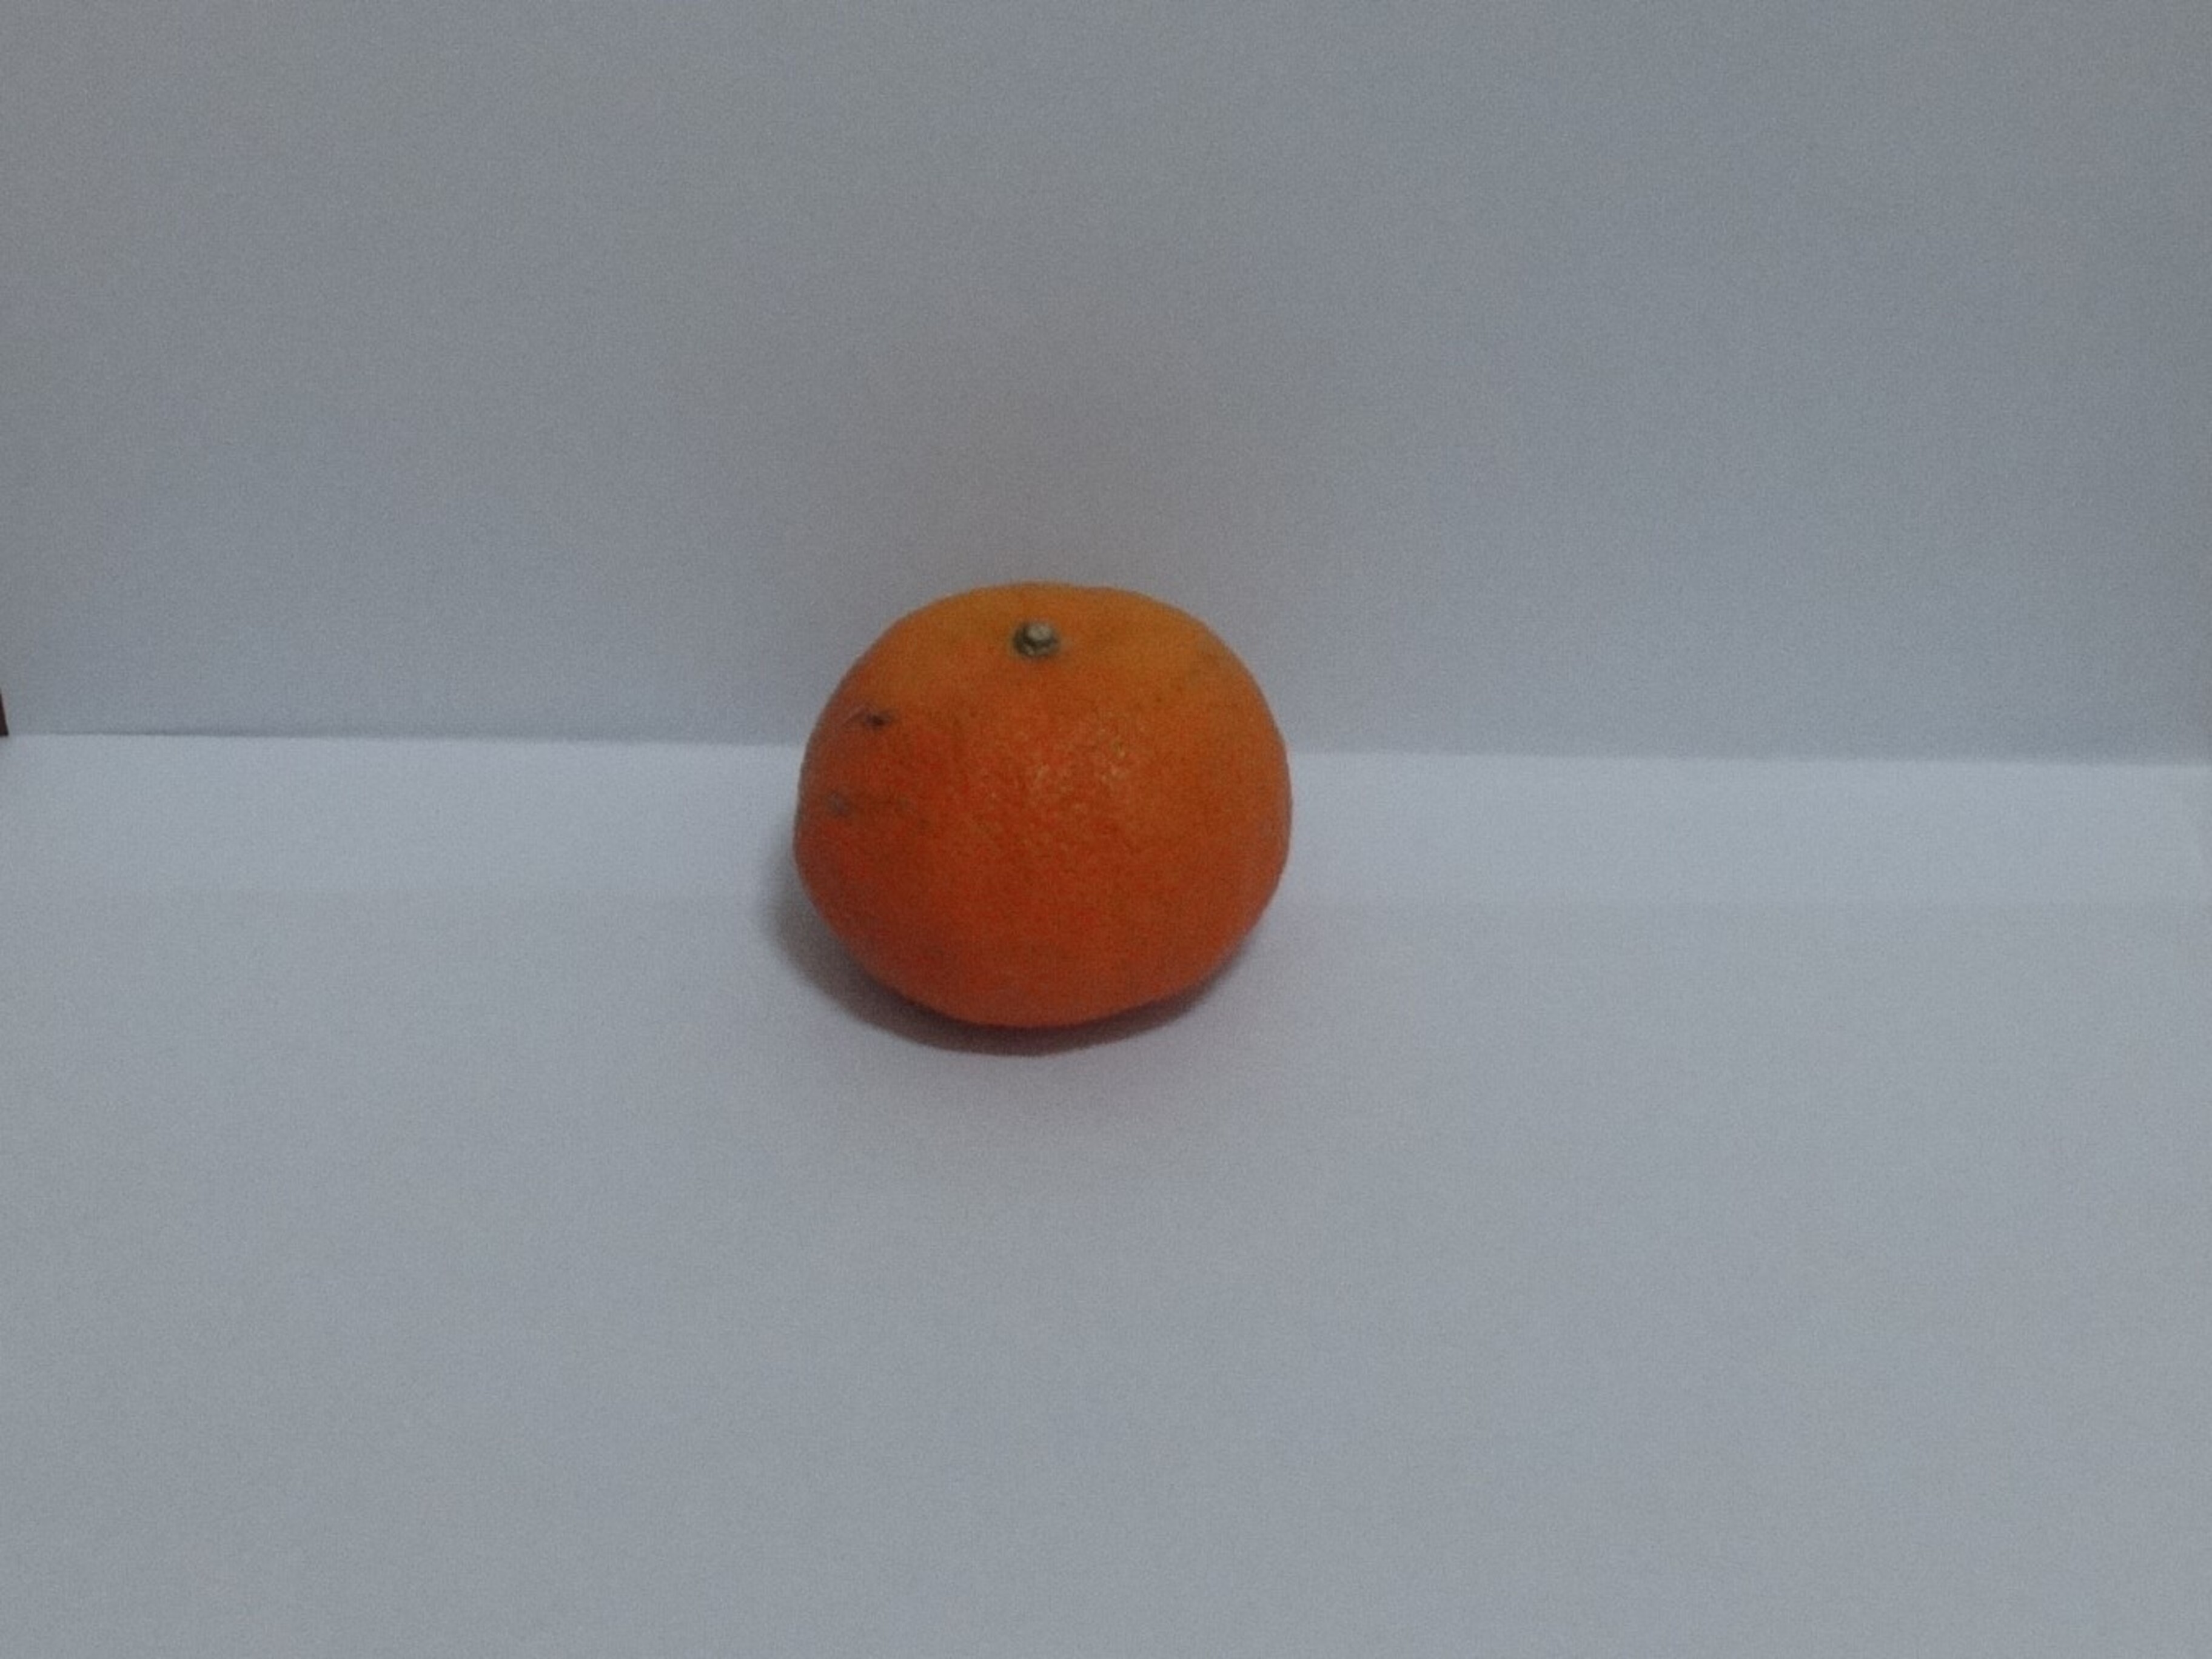
Citrus fruit variety: murcott